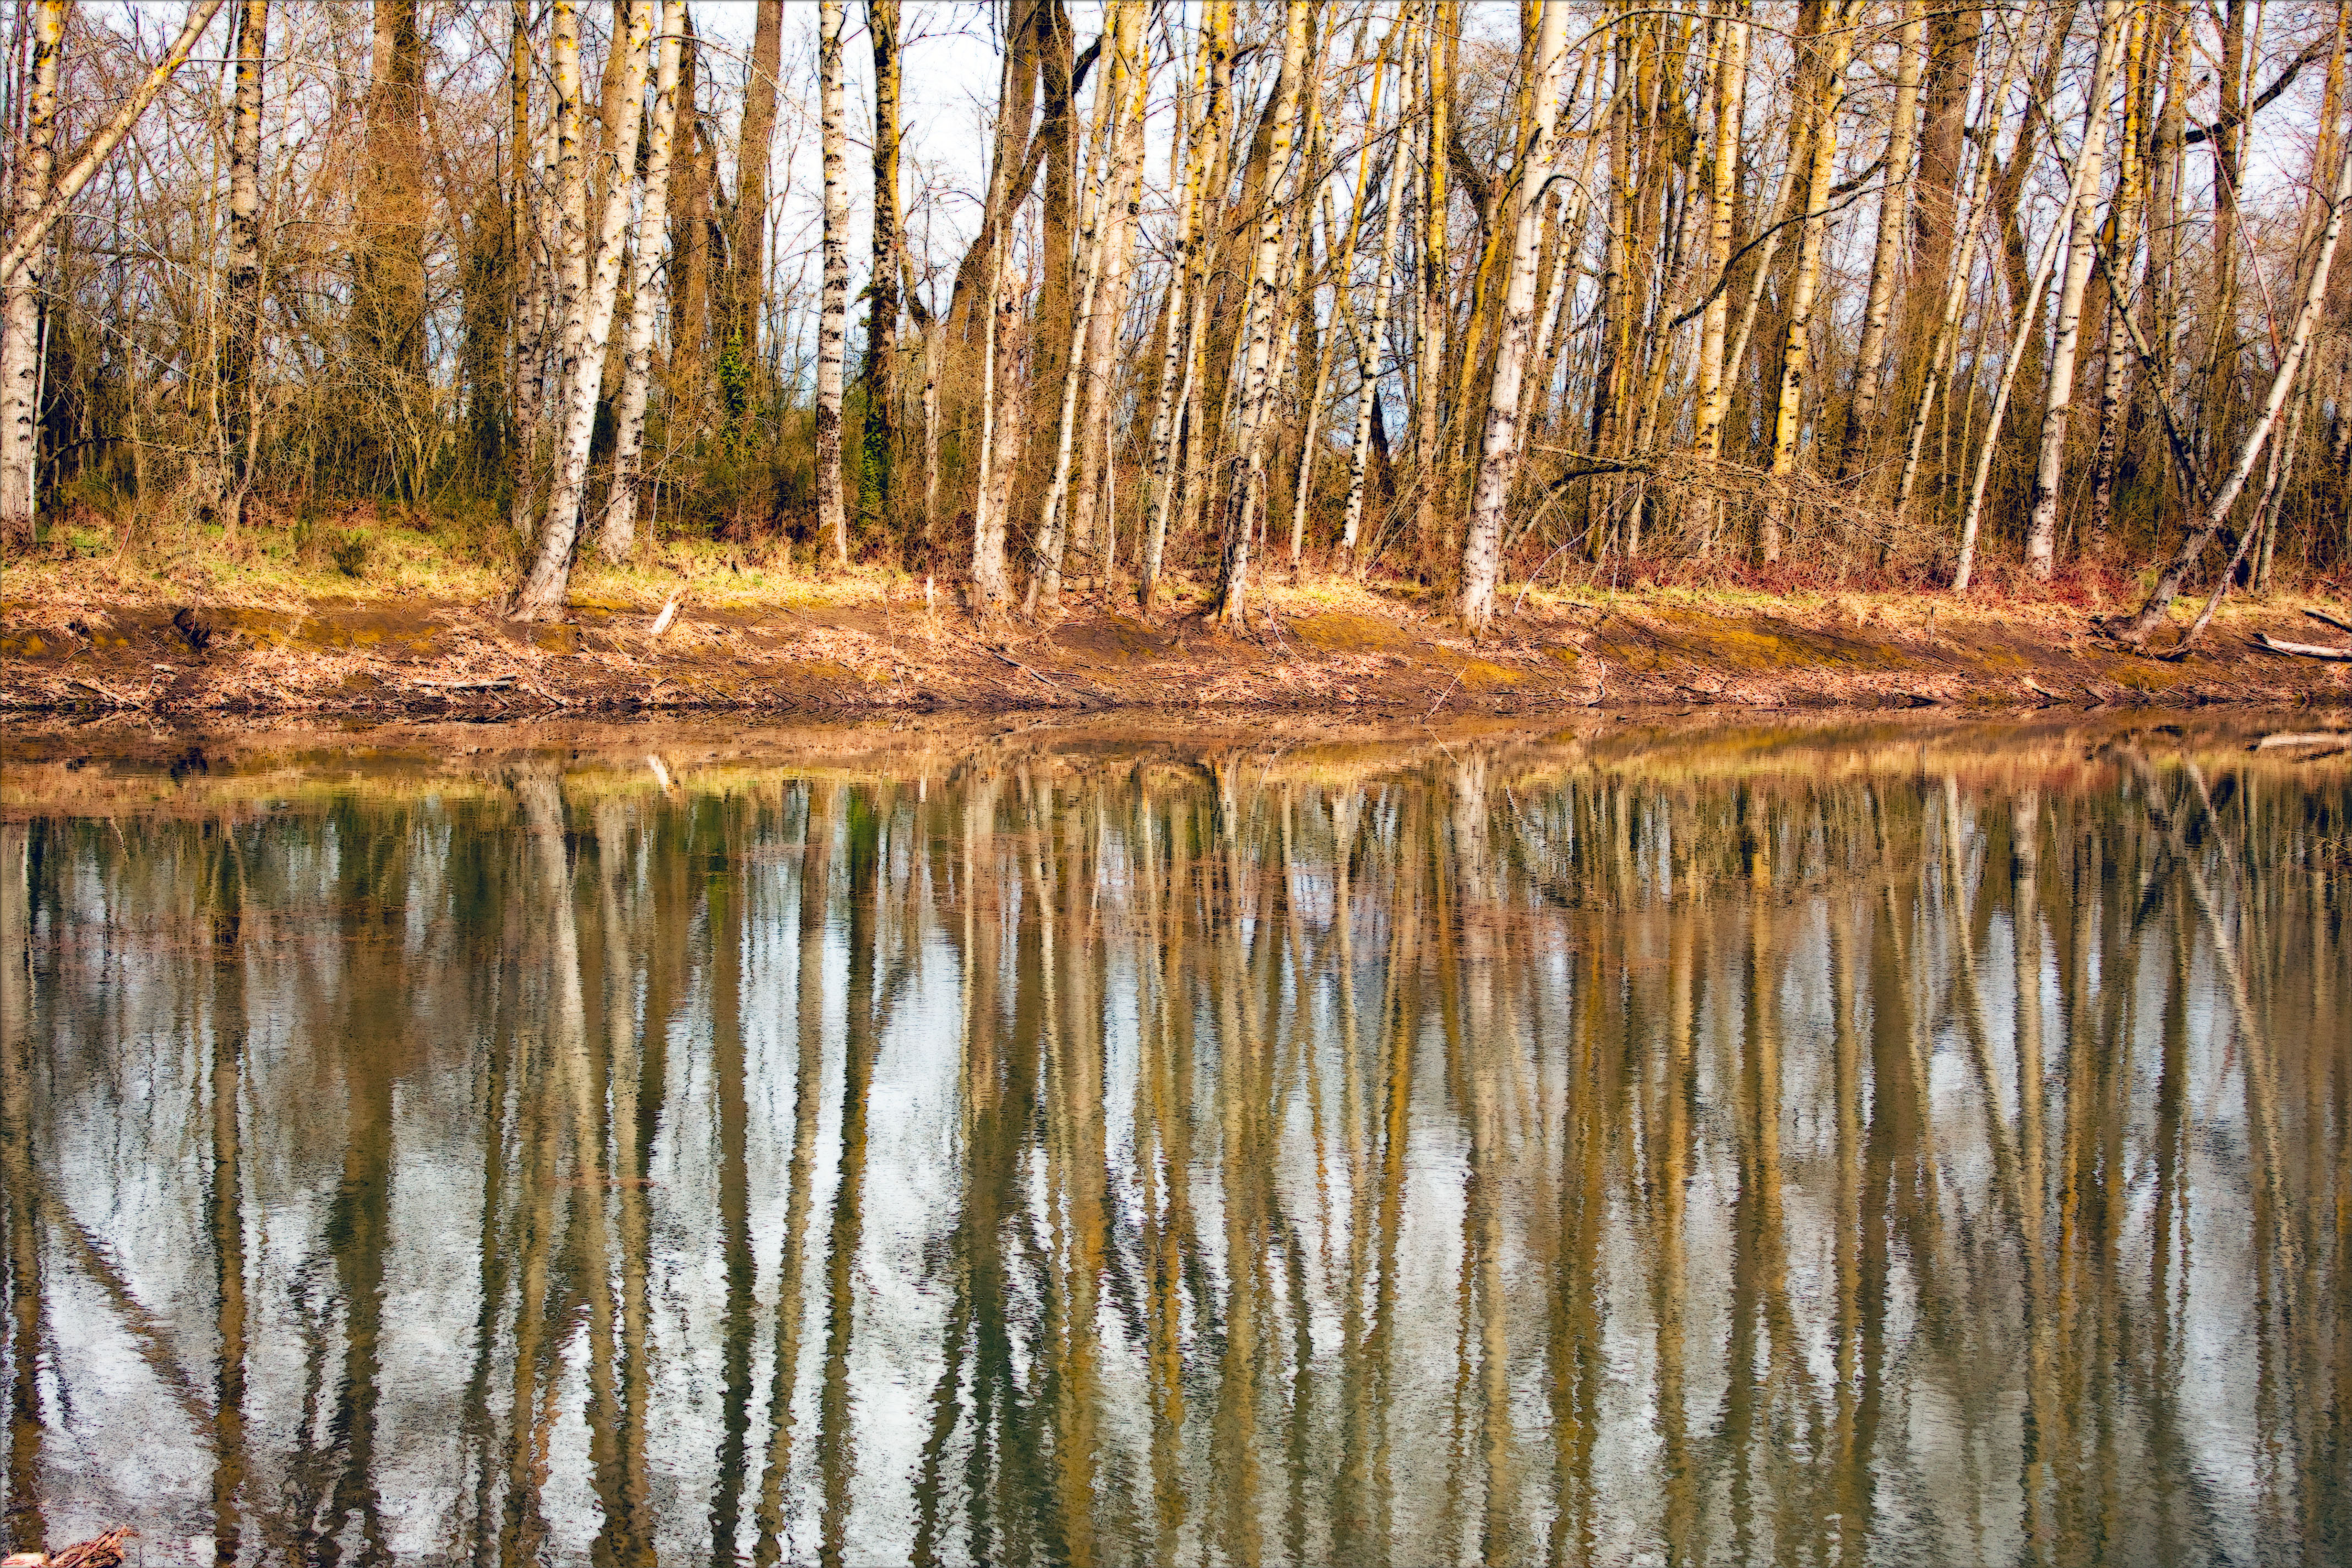
tree, nature, forest, marsh, swamp, wilderness, branch, plant, wood, leaf, pond, stream, reflection, autumn, season, wetland, bog, woodland, habitat, ecosystem, natural environment, grass family, woody plant, bayou